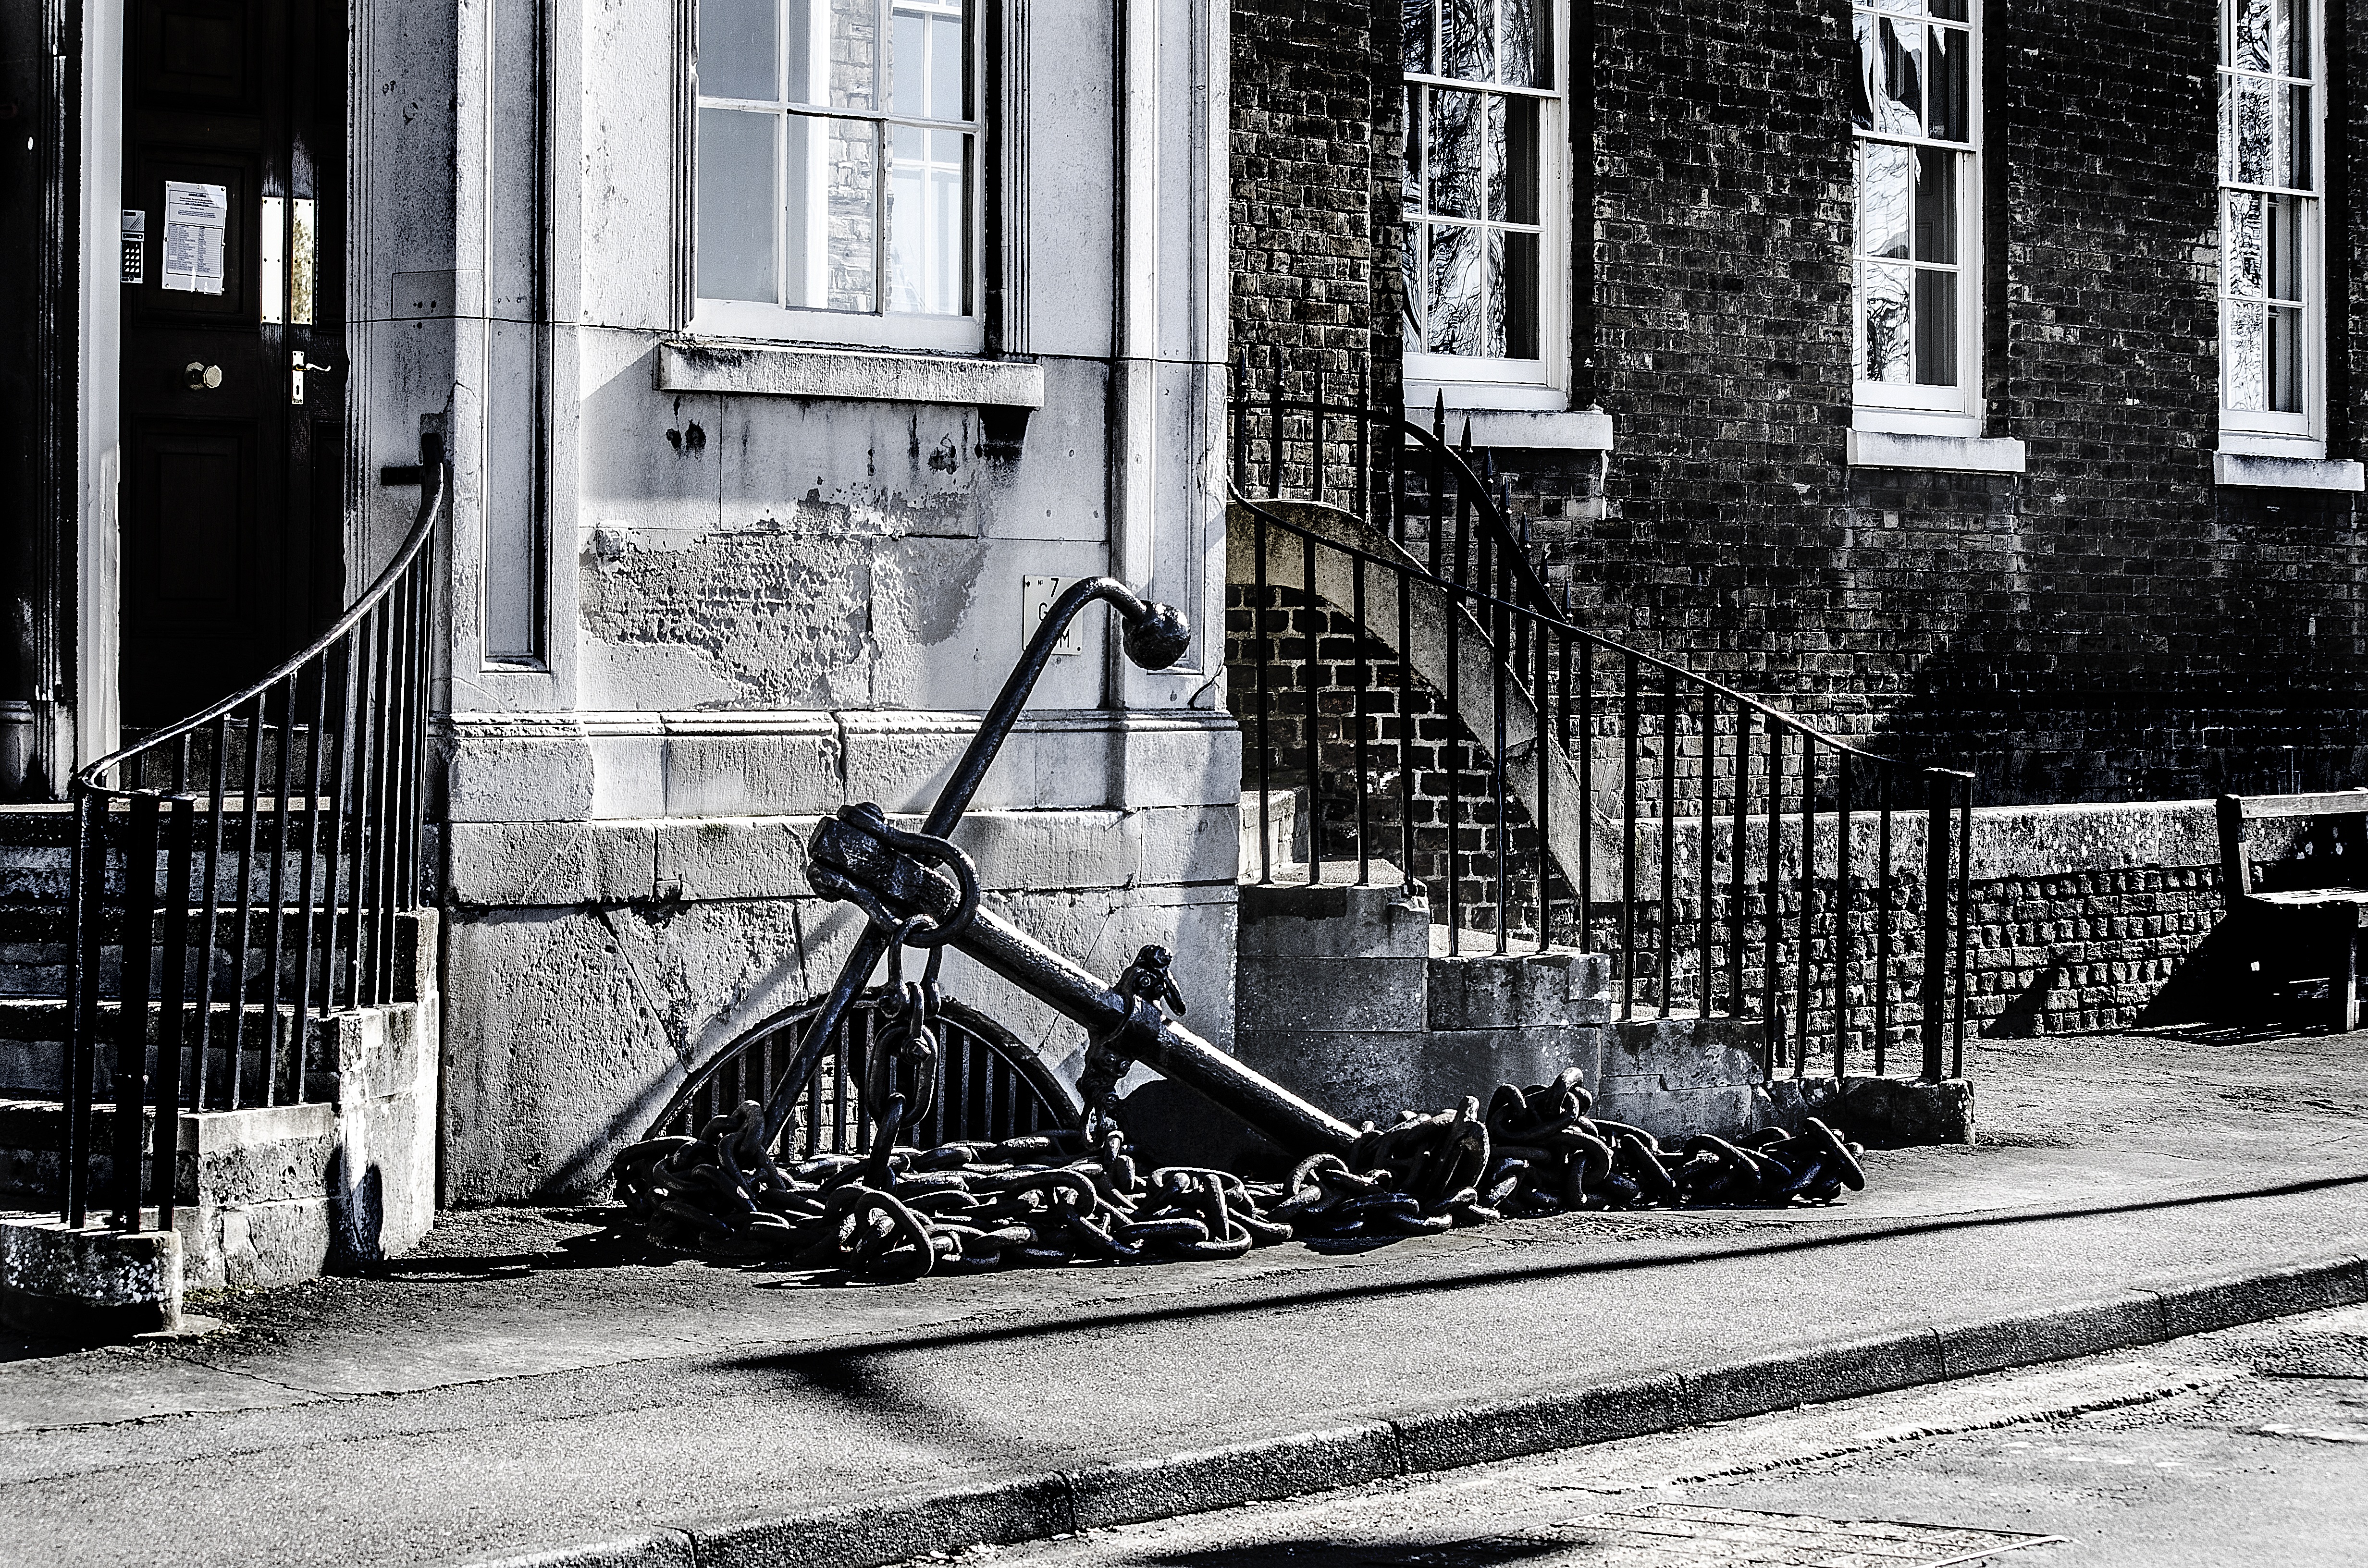
snow, winter, black and white, architecture, track, road, street, vintage, antique, retro, house, town, building, old, home, transport, vehicle, historic, black, monochrome, old building, apartment, art, infrastructure, anchor, architectural, urban area, monochrome photography, nerivill1